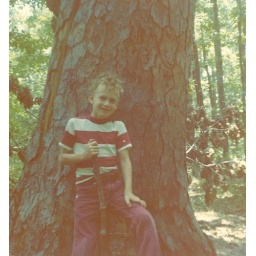
Shady Lake 1974 Eric in fron of big pine tree